History of Australia

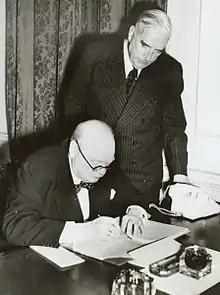
Prime Minister Robert Menzies and British Prime Minister Winston Churchill in 1941

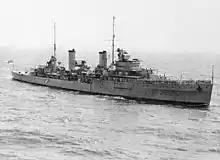
The light cruiser , lost in a battle in the Indian Ocean, November 1941

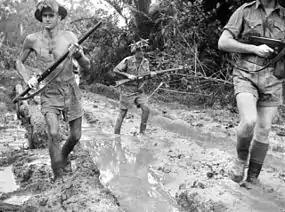
Australian troops at Milne Bay, Papua. The Australian army was the first to inflict defeat on the Imperial Japanese Army during World War II at the Battle of Milne Bay of August–September 1942.

The success of the Bolshevik Revolution in Russia posed a threat in the eyes of many Australians, although to a small group of socialists it was an inspiration. The Communist Party of Australia was formed in 1920 and, though remaining electorally insignificant, it obtained some influence in the trade union movement and was banned during World War II for its support for the Molotov–Ribbentrop Pact and the Menzies Government unsuccessfully tried to ban it again during the Korean War. Despite splits, the party remained active until its dissolution at the end of the Cold War.